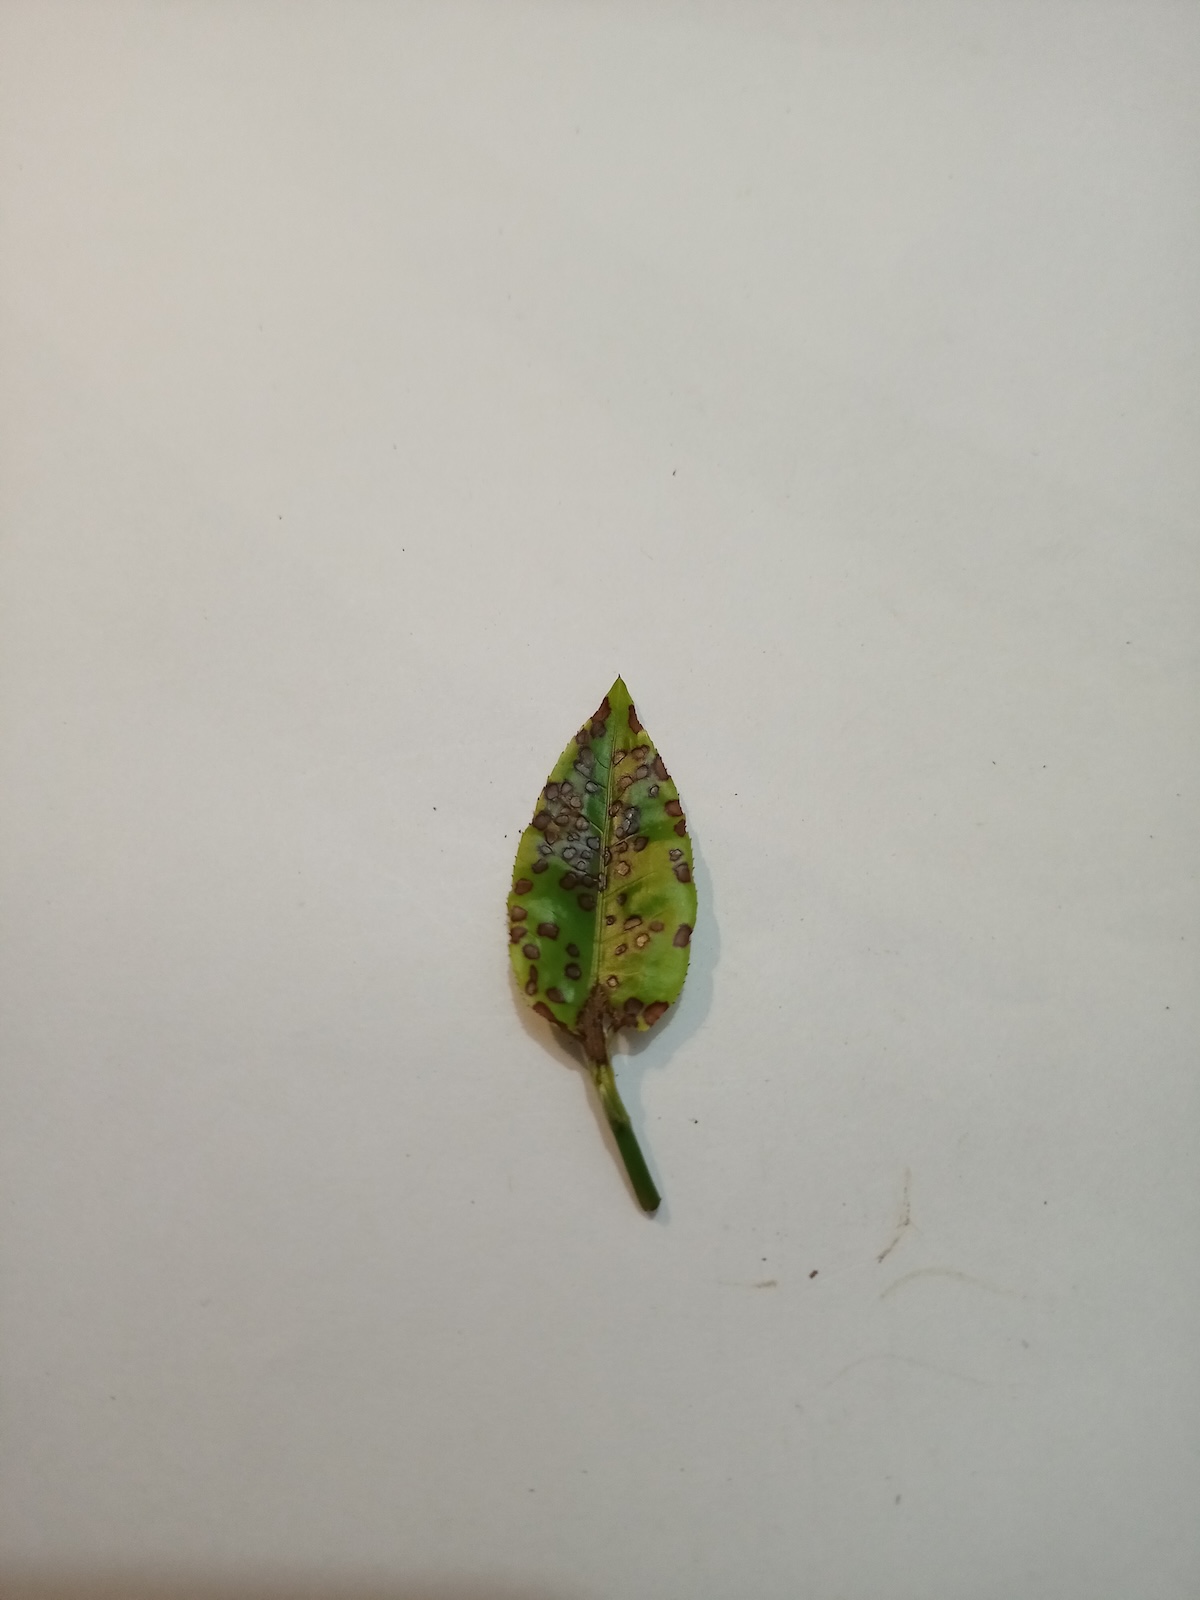
Label: Helopeltis